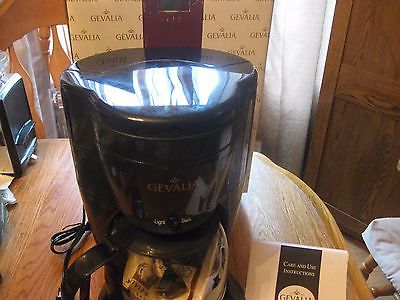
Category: coffee maker